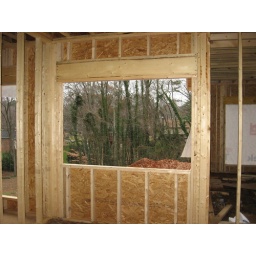
Master bathroom on first floor, window over clawfoot tub looking into back yard.